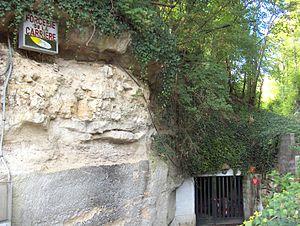
Parmain est une ville francilienne du Val-d'Oise, située sur la rive droite de l’Oise, à trente kilomètres à vol d’oiseau au nord de Paris. La commune, au caractère essentiellement résidentiel, avec le cœur historique du hameau de Jouy-le-Comte, fait partie de la région naturelle et historique du Vexin français et est membre fondateur du parc naturel régional du même nom. Elle forme avec L'Isle-Adam, son chef-lieu de canton situé sur l’autre rive de la rivière et avec qui elle partage sa gare, une agglomération d’environ 16 000 habitants. Ses habitants sont les Parminois et Parminoises.